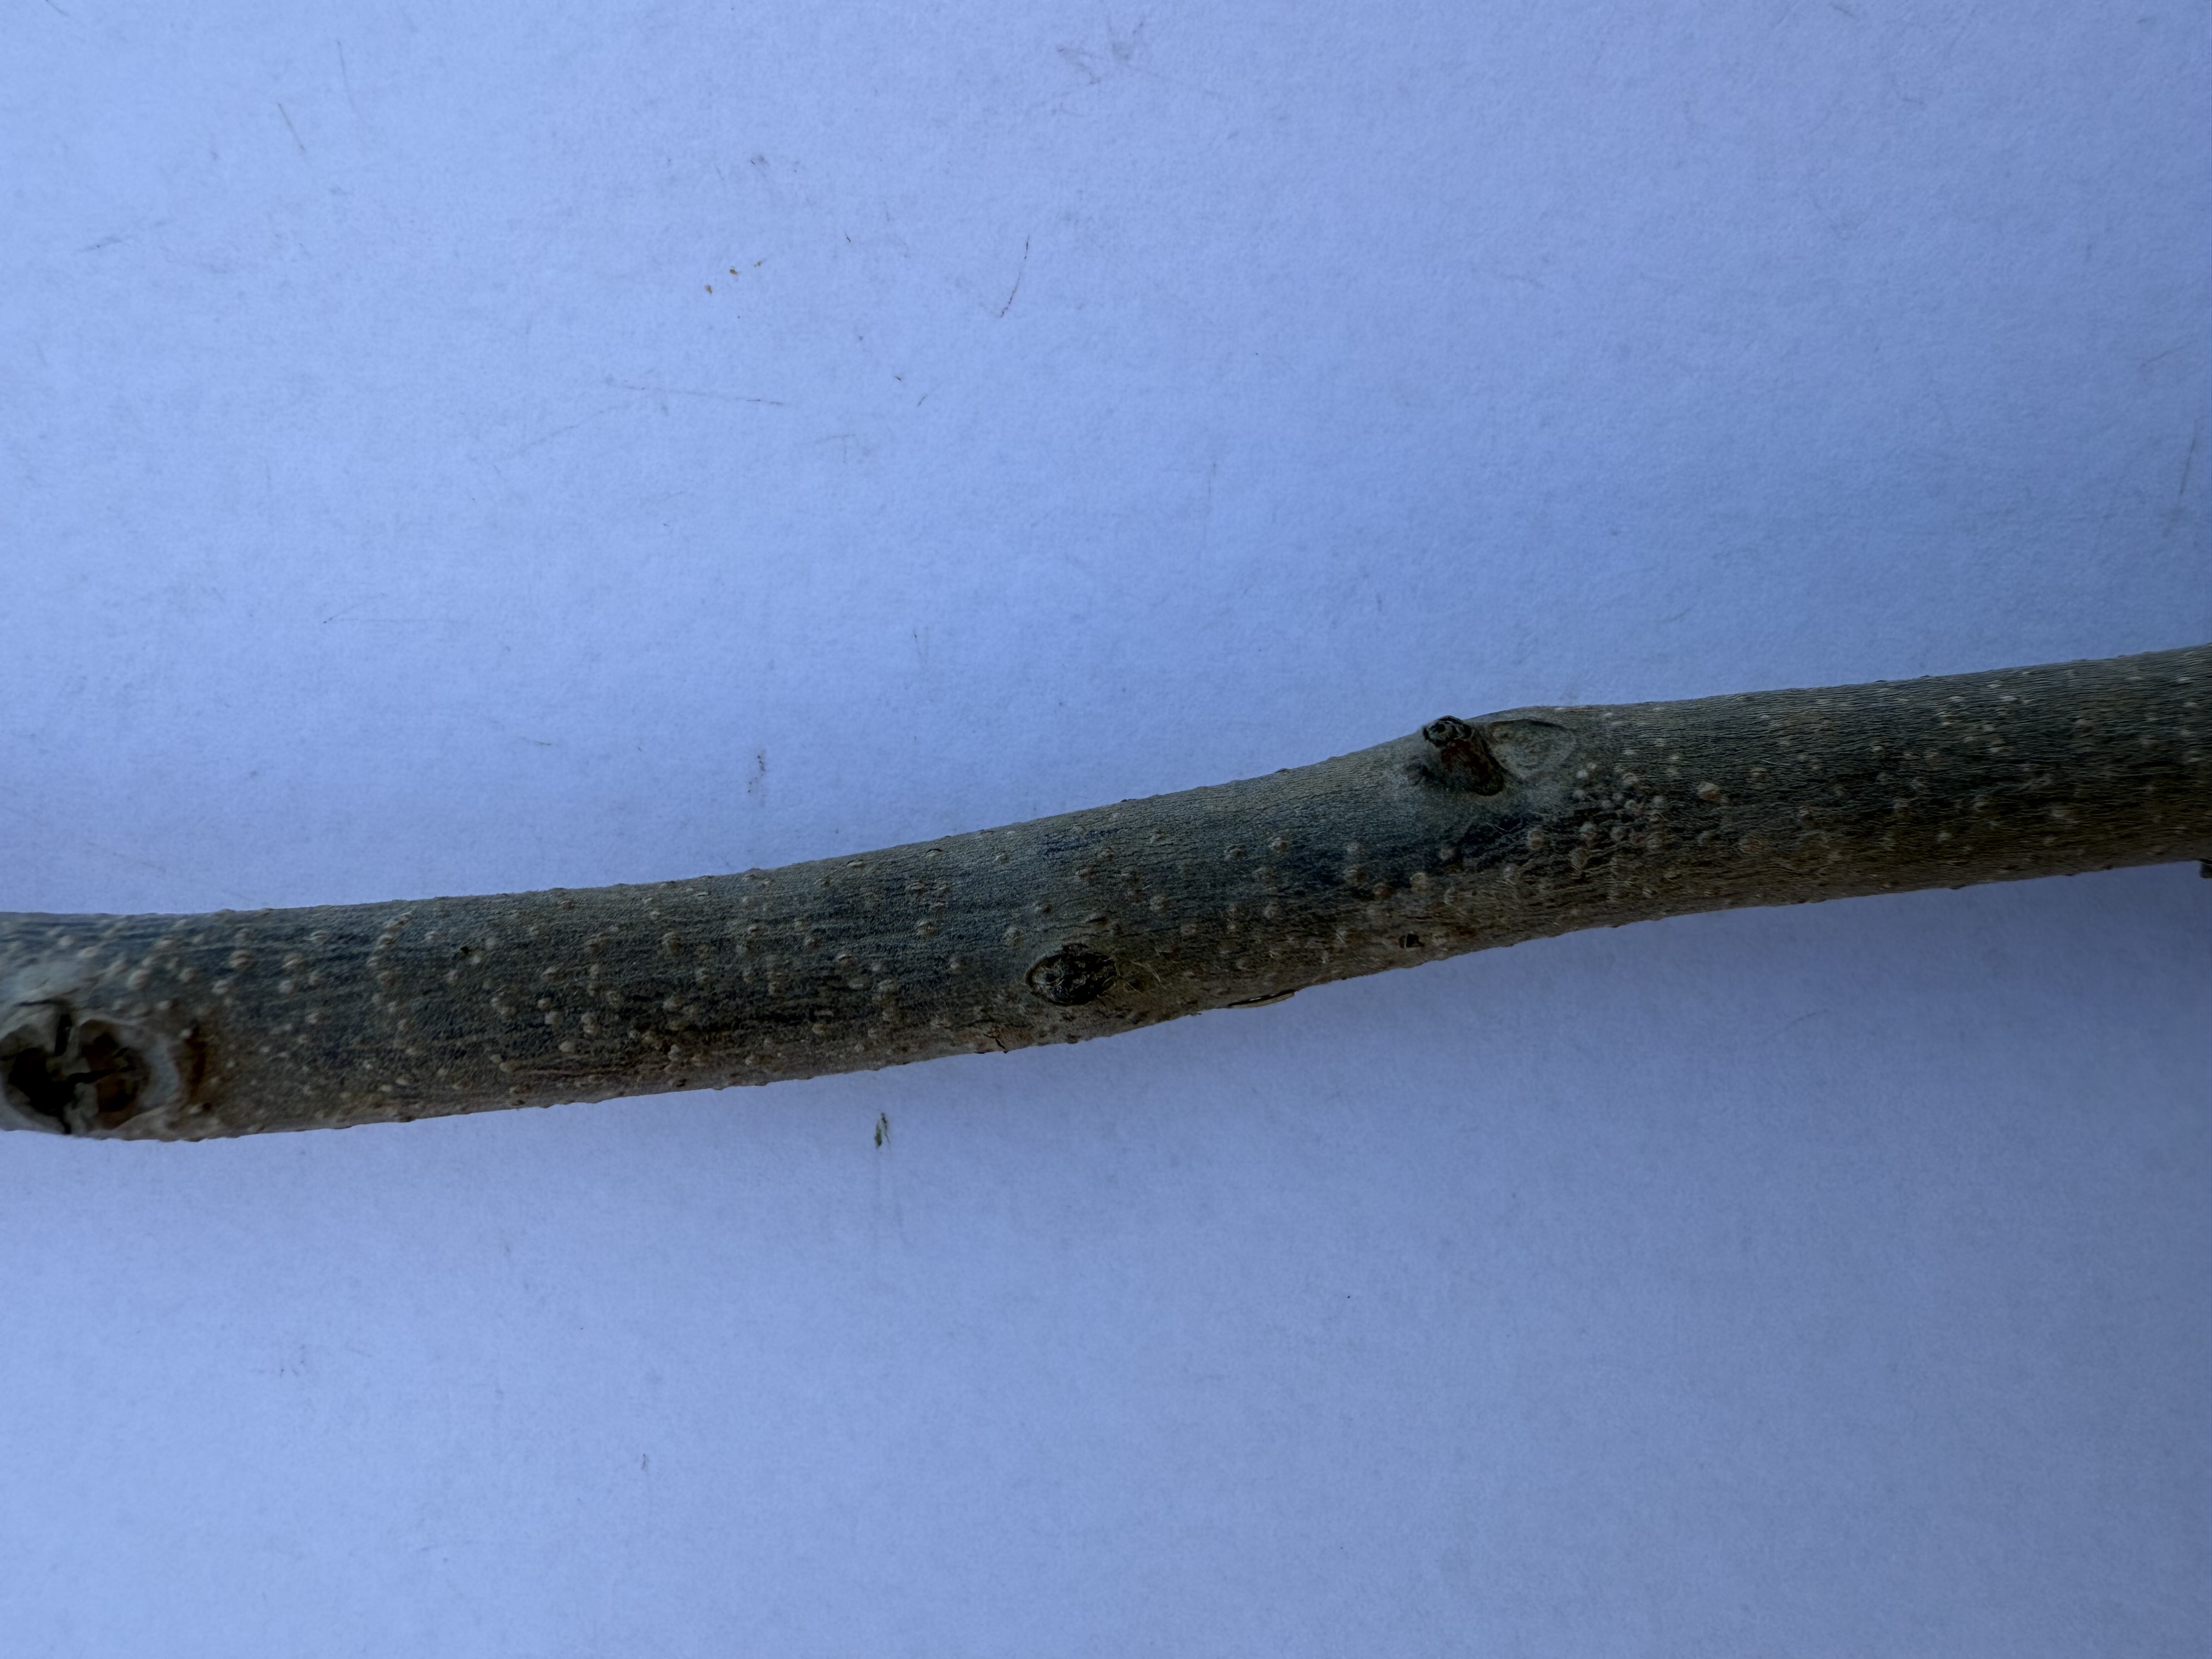
Variety: Chocolate Persimmon